Gediminas Mažeika

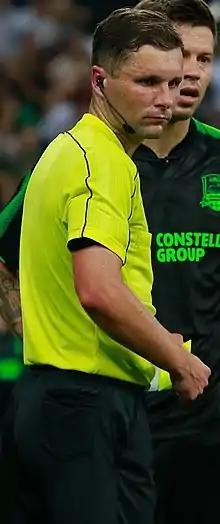
Mažeika in 2017

Gediminas Mažeika (born 24 March 1978 in Kaunas) is a Lithuanian former professional football referee. He is a FIFA referee,